Amar sin límites

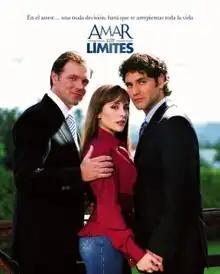
René Strickler, Karyme Lozano, and Valentino Lanús in a promotional poster for "Amar sin límites"

Amar sin Límites (English: "Limitless Love") is a Mexican telenovela produced by Angelli Nesma Medina for Televisa in 2006. This limited-run serial is a remake of the hit 2003 Argentine telenovela "Resistiré"; it is the first such remake, as a second adaptation, "Watch Over Me", was created for MyNetworkTV in the United States and debuted in December 2006.